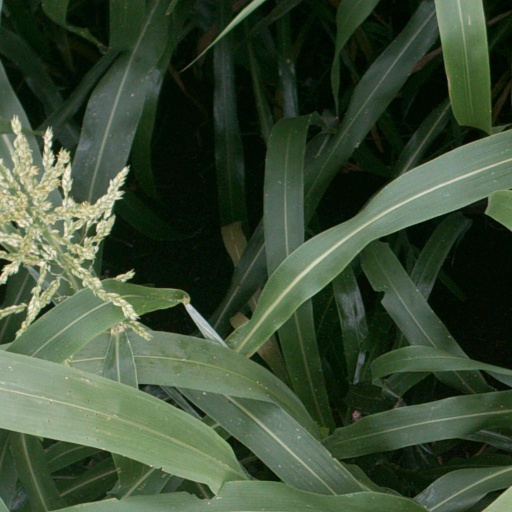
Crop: sorghum